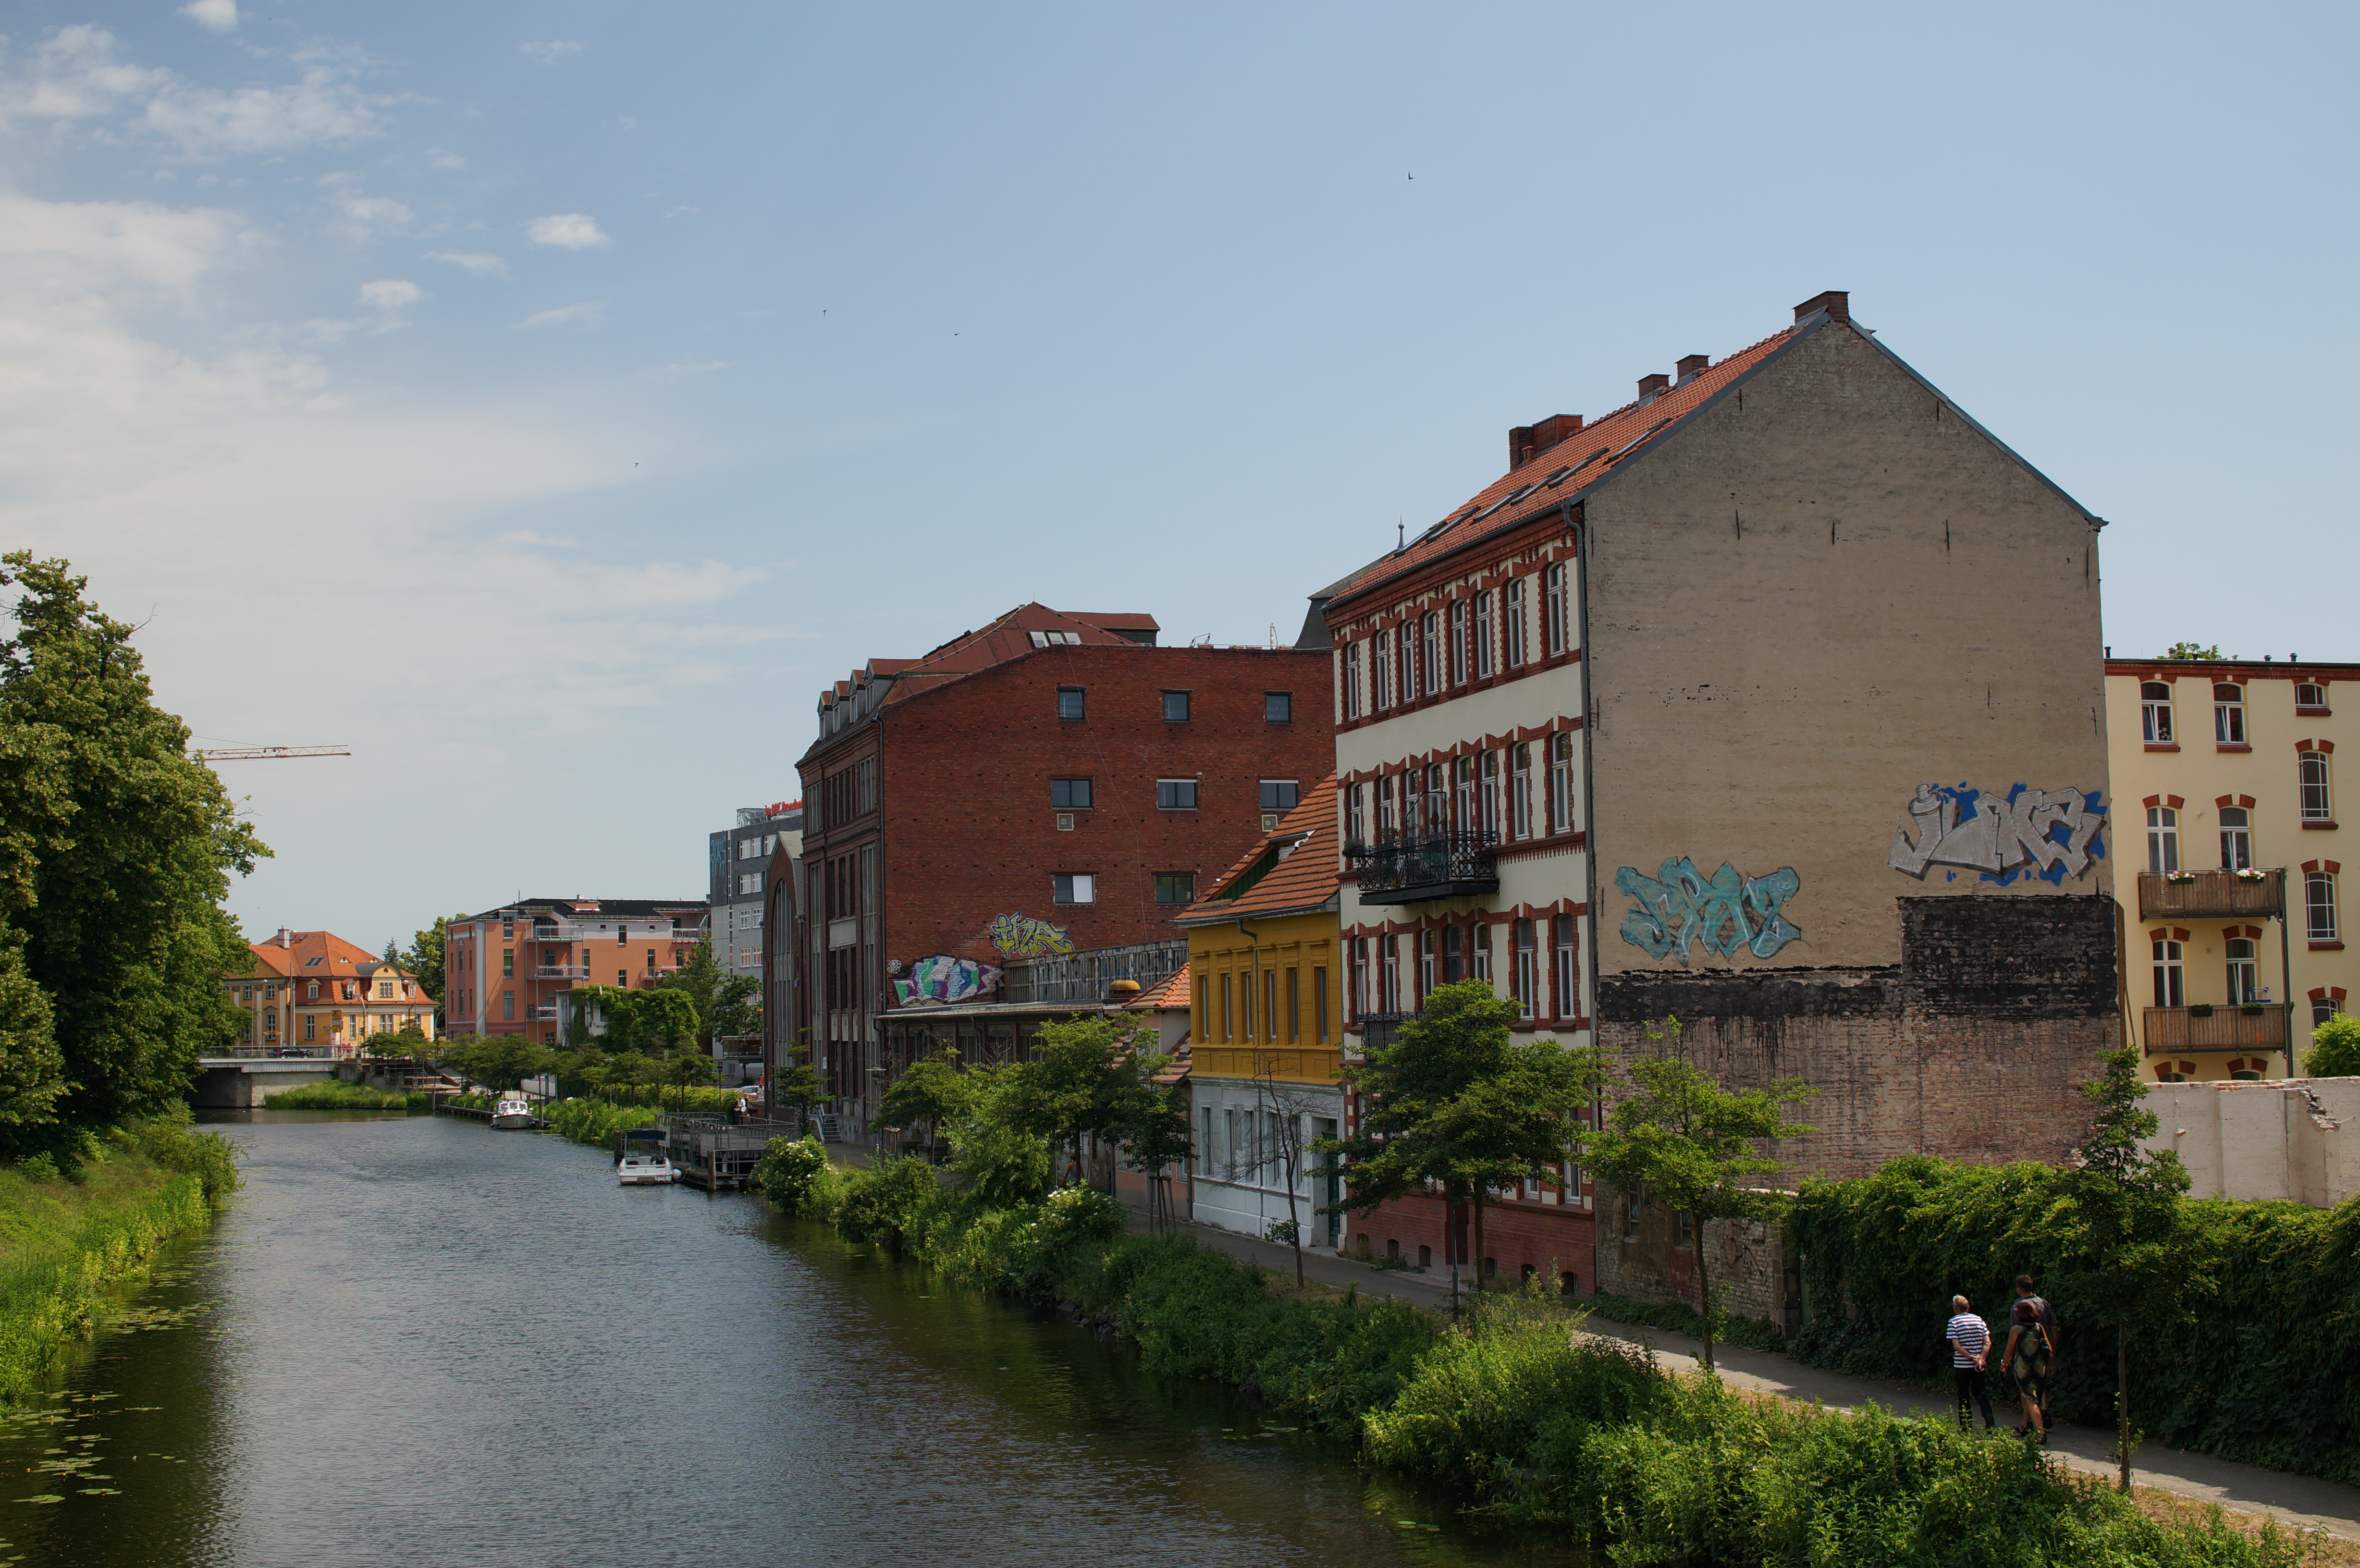
town, city, river, canal, cityscape, downtown, waterway, body of water, 2014, germany, deutschland, sony, sigma, nex, nex6, brandenburg, lenstagged, steffenzahn, 30mm, sigma30mm28exdn, sigma30mmf28, sigma30mmf28dn, sigma30mm, neighbourhood, landform, urban area, residential area, geographical feature, human settlement